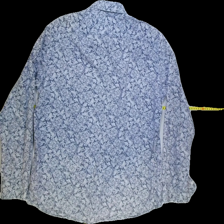
View: back
Type: Shirt
Category: Ladies
Brand: Not Applicable
Colors: Blue, White
Material: 100%cotton
Pattern: Floral print
Cut: Regular, Collar
Size: XL
Season: All
Trend: No trend
Stains: Yes
Price range: <50
Recommended usage: Export